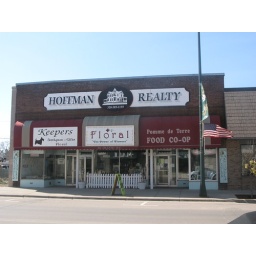
Because a girl needs her crunchy dirty hippie fix every once in awhile :)